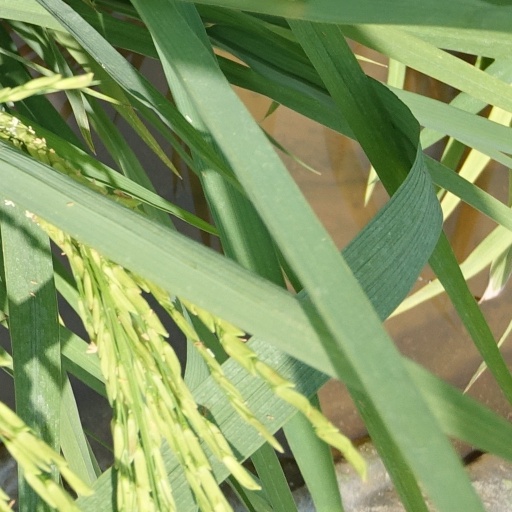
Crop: rice